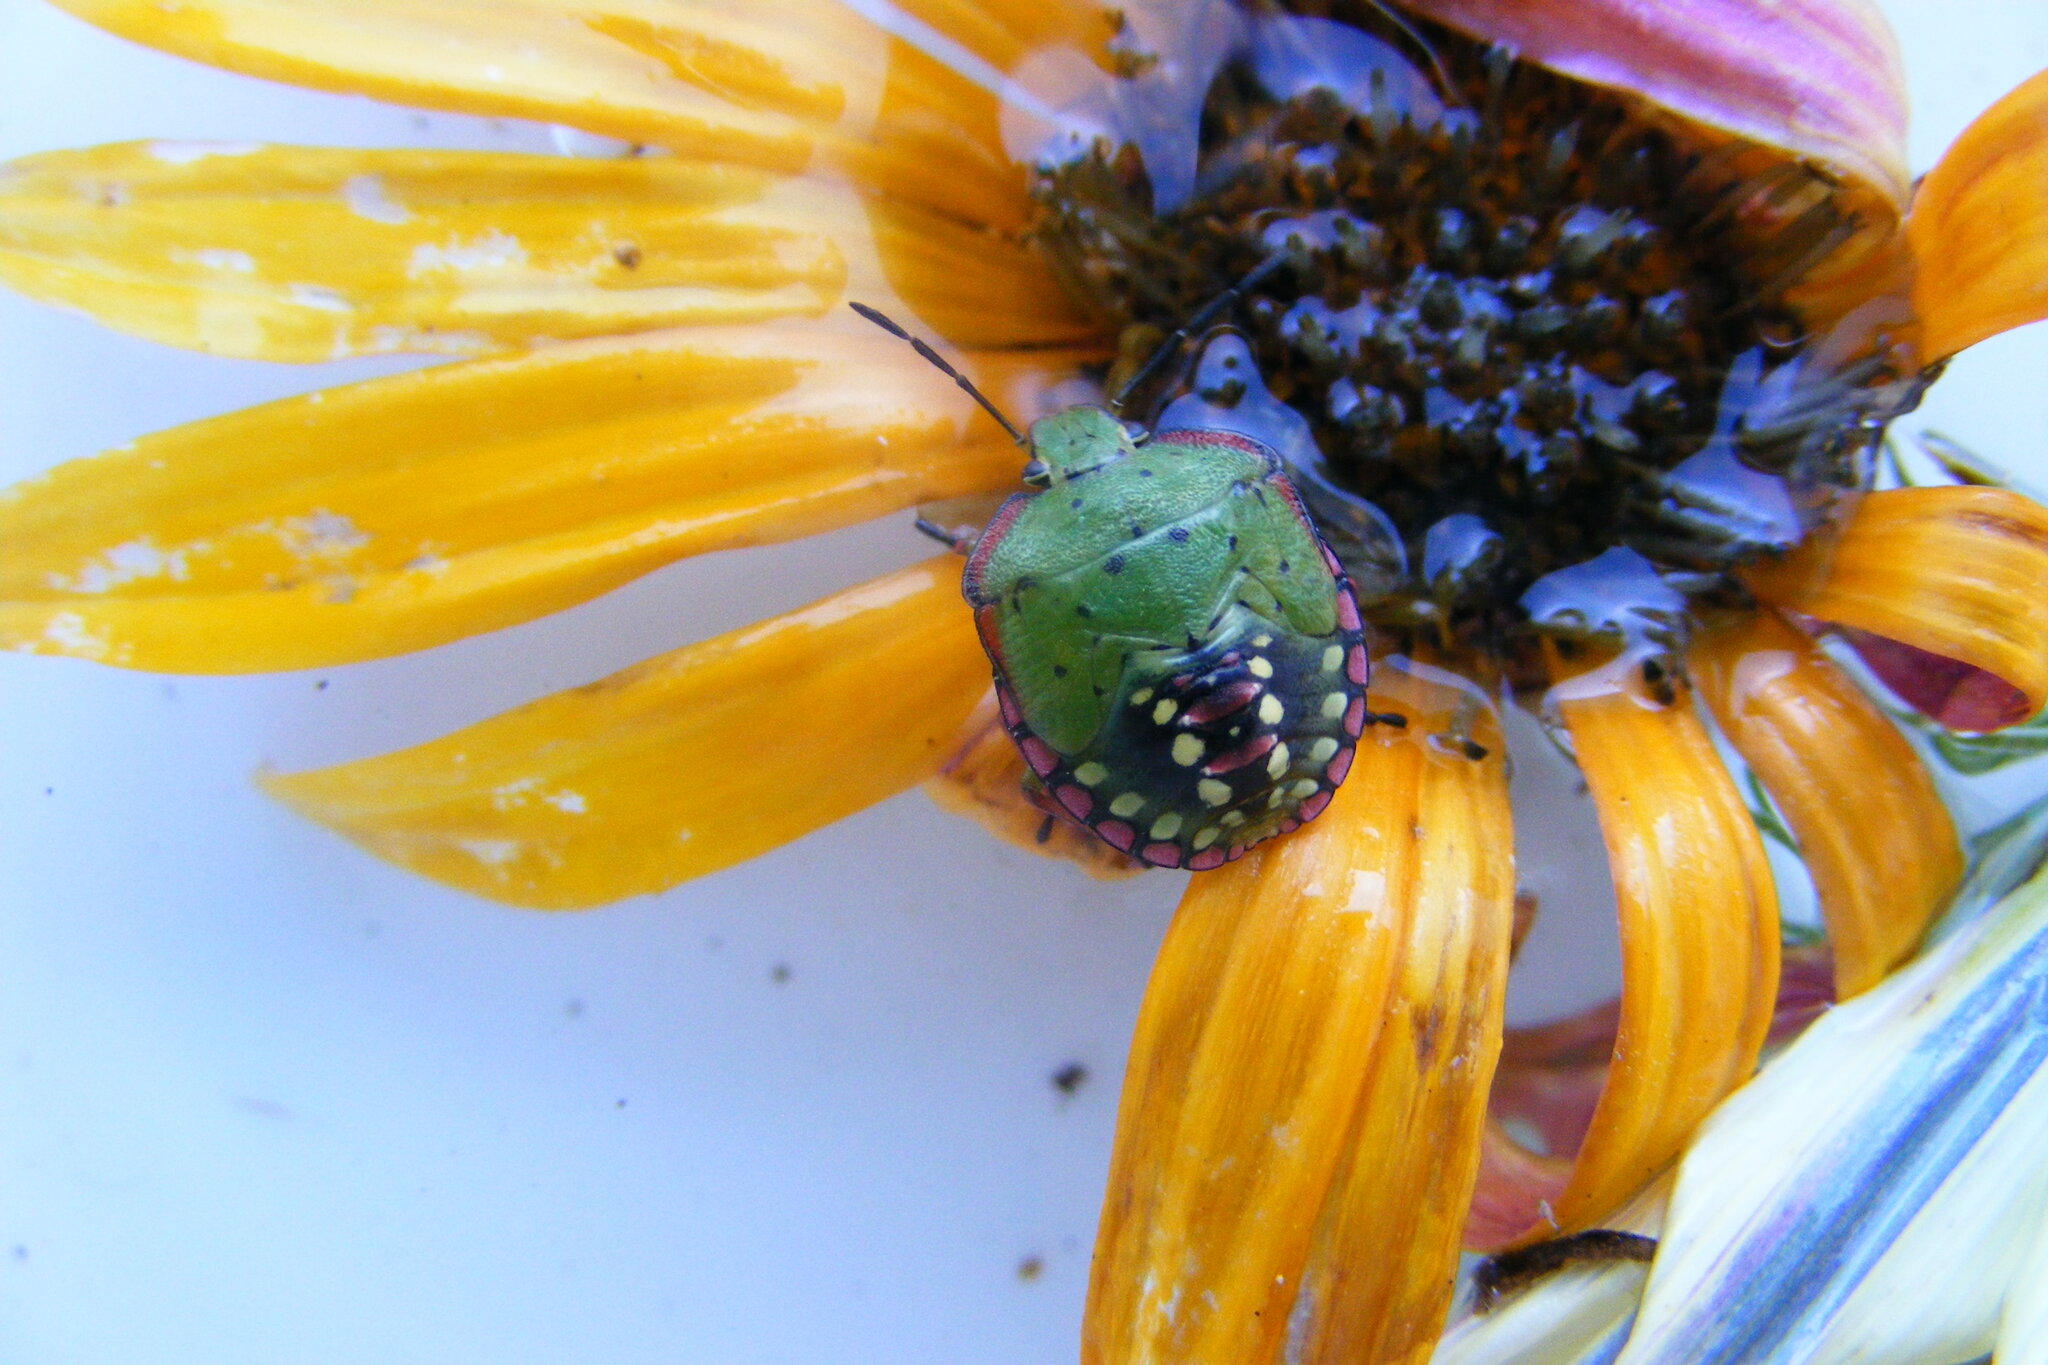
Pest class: stink_bug